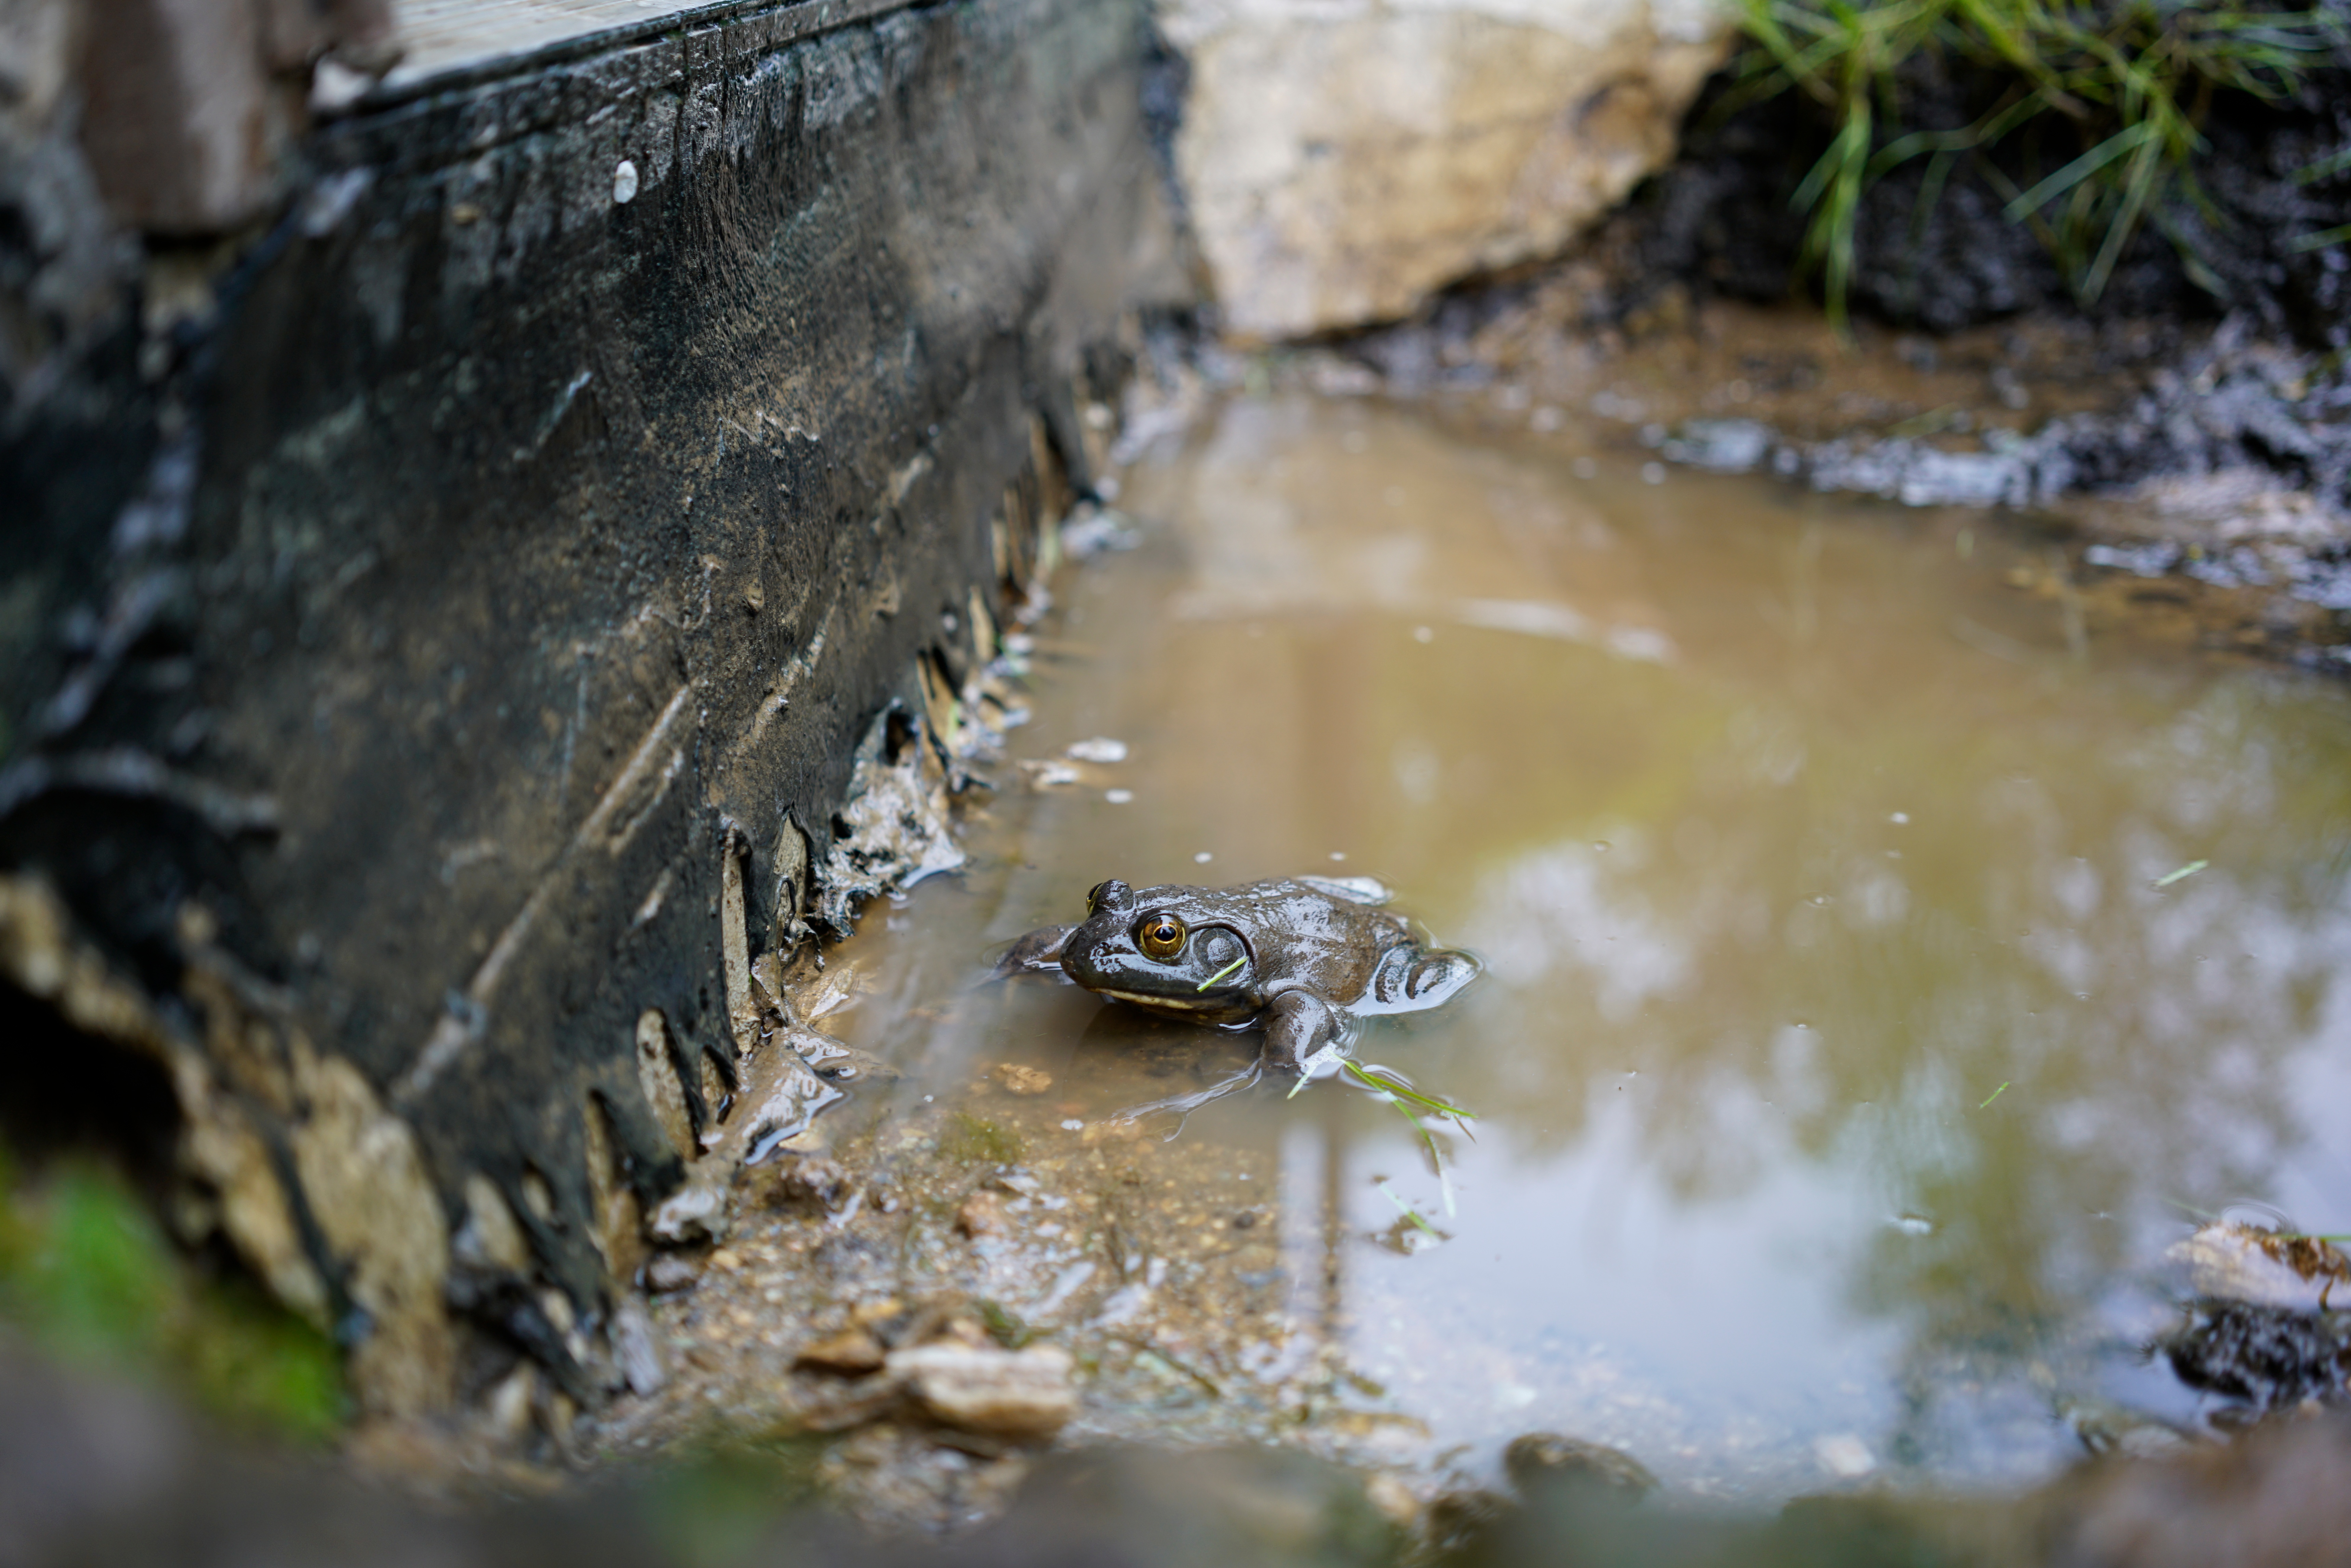
water, nature, river, wildlife, stream, reflection, reptile, fauna, crocodile, crocodilia